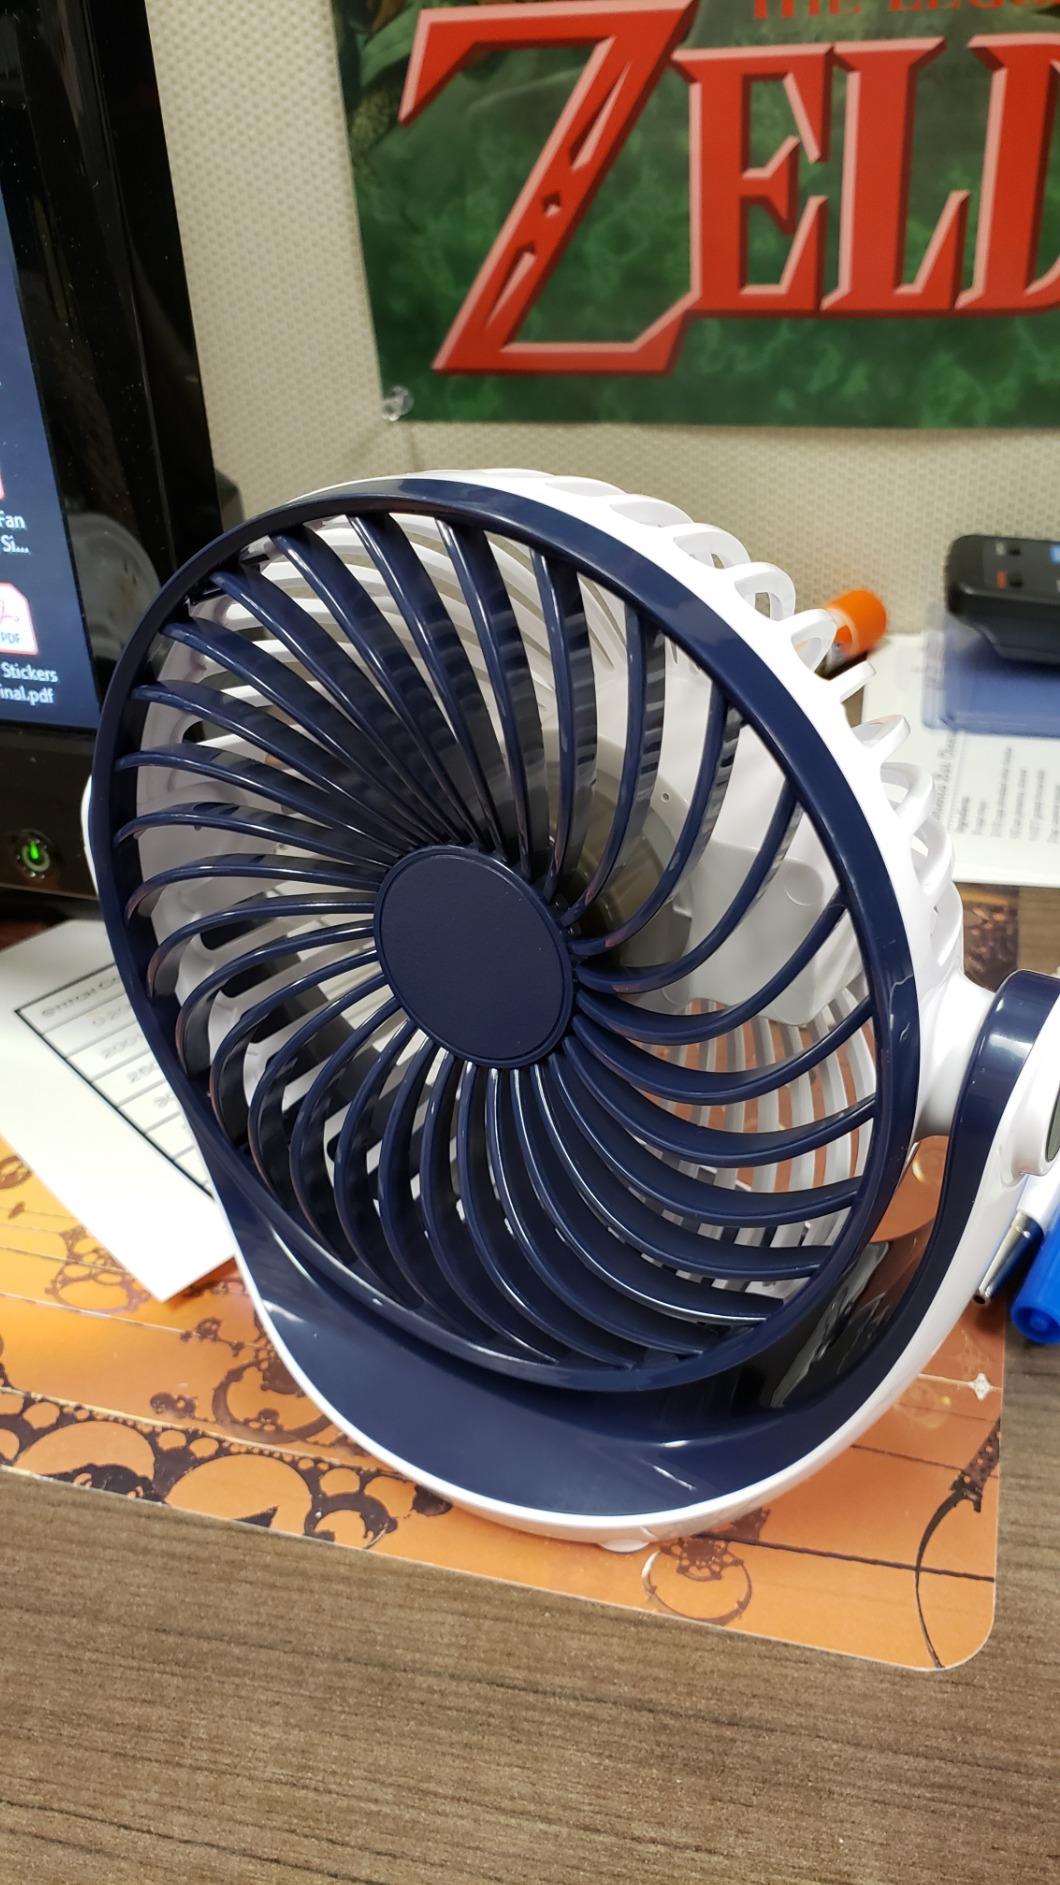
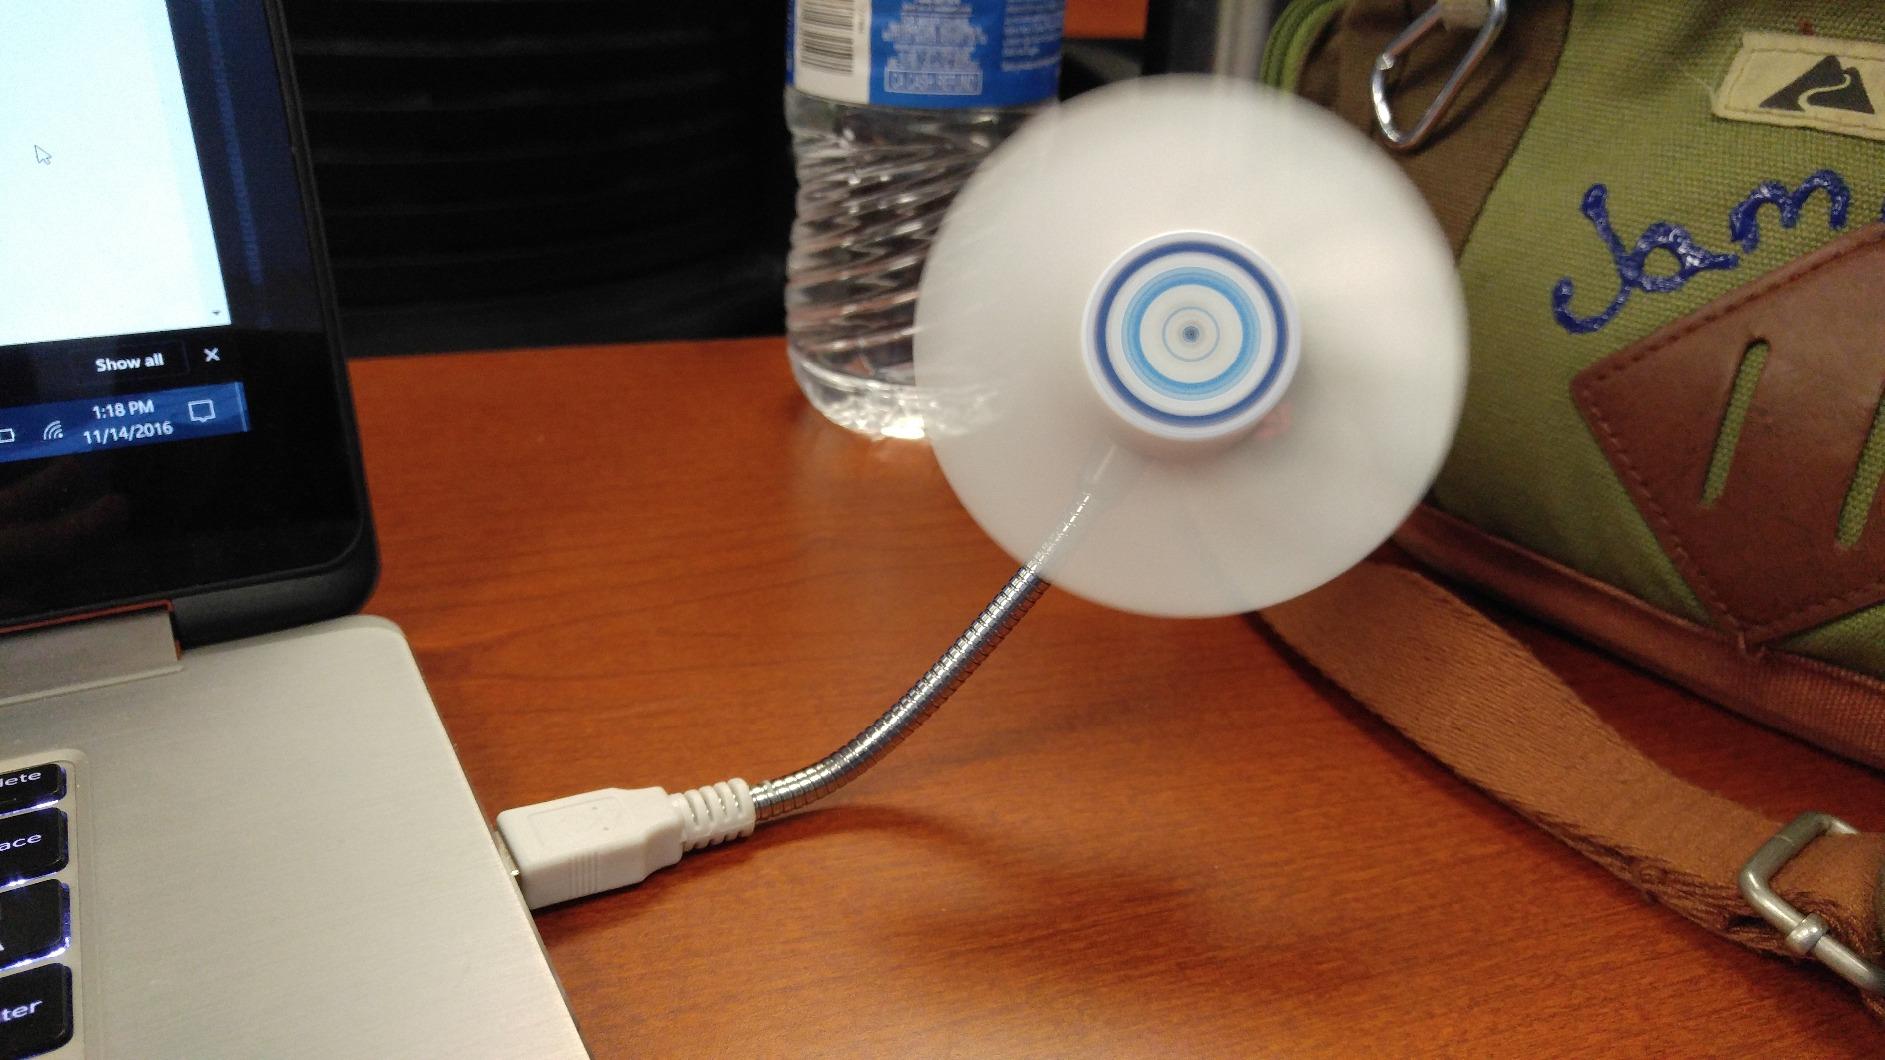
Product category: fan
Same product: no